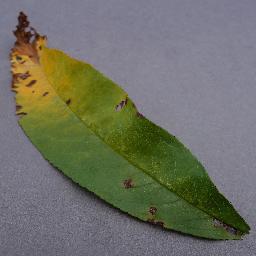
Label: Peach___Bacterial_spot